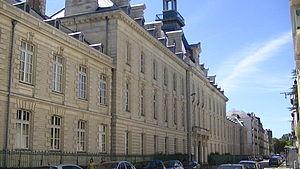
La rue Georges-Clemenceau est une rue du quartier Malakoff - Saint-Donatien de Nantes, en France.
Jacques Pierre Vaché, né à Lorient le 7 septembre 1895 et mort à Nantes le 6 janvier 1919, est un écrivain et un dessinateur français. À l'origine du « groupe des Sârs » de Nantes, avec notamment Jean Sarment, il n'a laissé pour toute œuvre qu'une série de lettres, quelques textes et quelques dessins. Le ton de son œuvre est volontairement provocateur, pacifiste voire anti-militariste.